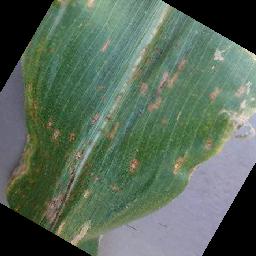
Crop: corn
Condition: (maize)_cercospora_spot_gray_spot